1998 Football League First Division play-off final

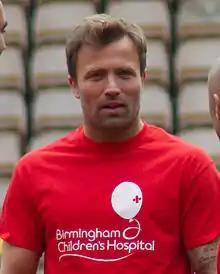
Michael Gray "(pictured in 2014)" missed the penalty which consigned Sunderland to defeat.

Kinsella was jubilant: "we battled to come from behind and we just kept going and going... every time we fell behind I felt we could lose, but we just kept pulling them back." The Sunderland forward Quinn claimed that despite the loss, his team were "the best footballing side in this division" but stated he was "delighted for Charlton because we've battled it out with them all season". The Sunderland manager Reid said of Gray who missed the final penalty: "our crowd's reaction to him was second to none. But I feel for the kid, he's heartbroken". Speaking of his team's performance, Reid noted: "I think our inexperience told in the first 45 minutes – we gave the ball away too cheaply". Mendonca offered sympathy to Sunderland's Gray, with whom he had attended Castle View School in Sunderland: "it must be a personal nightmare for him. Michael's a... local Sunderland lad. It must hurt him so much." Mendonca was abused by some Sunderland supporters as he left the pitch: "that wasn't very nice, I'm gutted it's come to this... I'd just like to say sorry to all my mates in Sunderland". Curbishley praised Mendonca: "he had four attempts in the game and scored three while the other was saved. What more can you ask?" Curbishley had avoided watching Gray's penalty, preferring instead to keep his head in his hands Talking about his penalty save, Ilić noted: "I hadn't made a save all game so I thought this would be a good time". Charlton held a civic reception at Woolwich Town Hall the day after the final, the players making the journey there from the valley on an open-top bus.